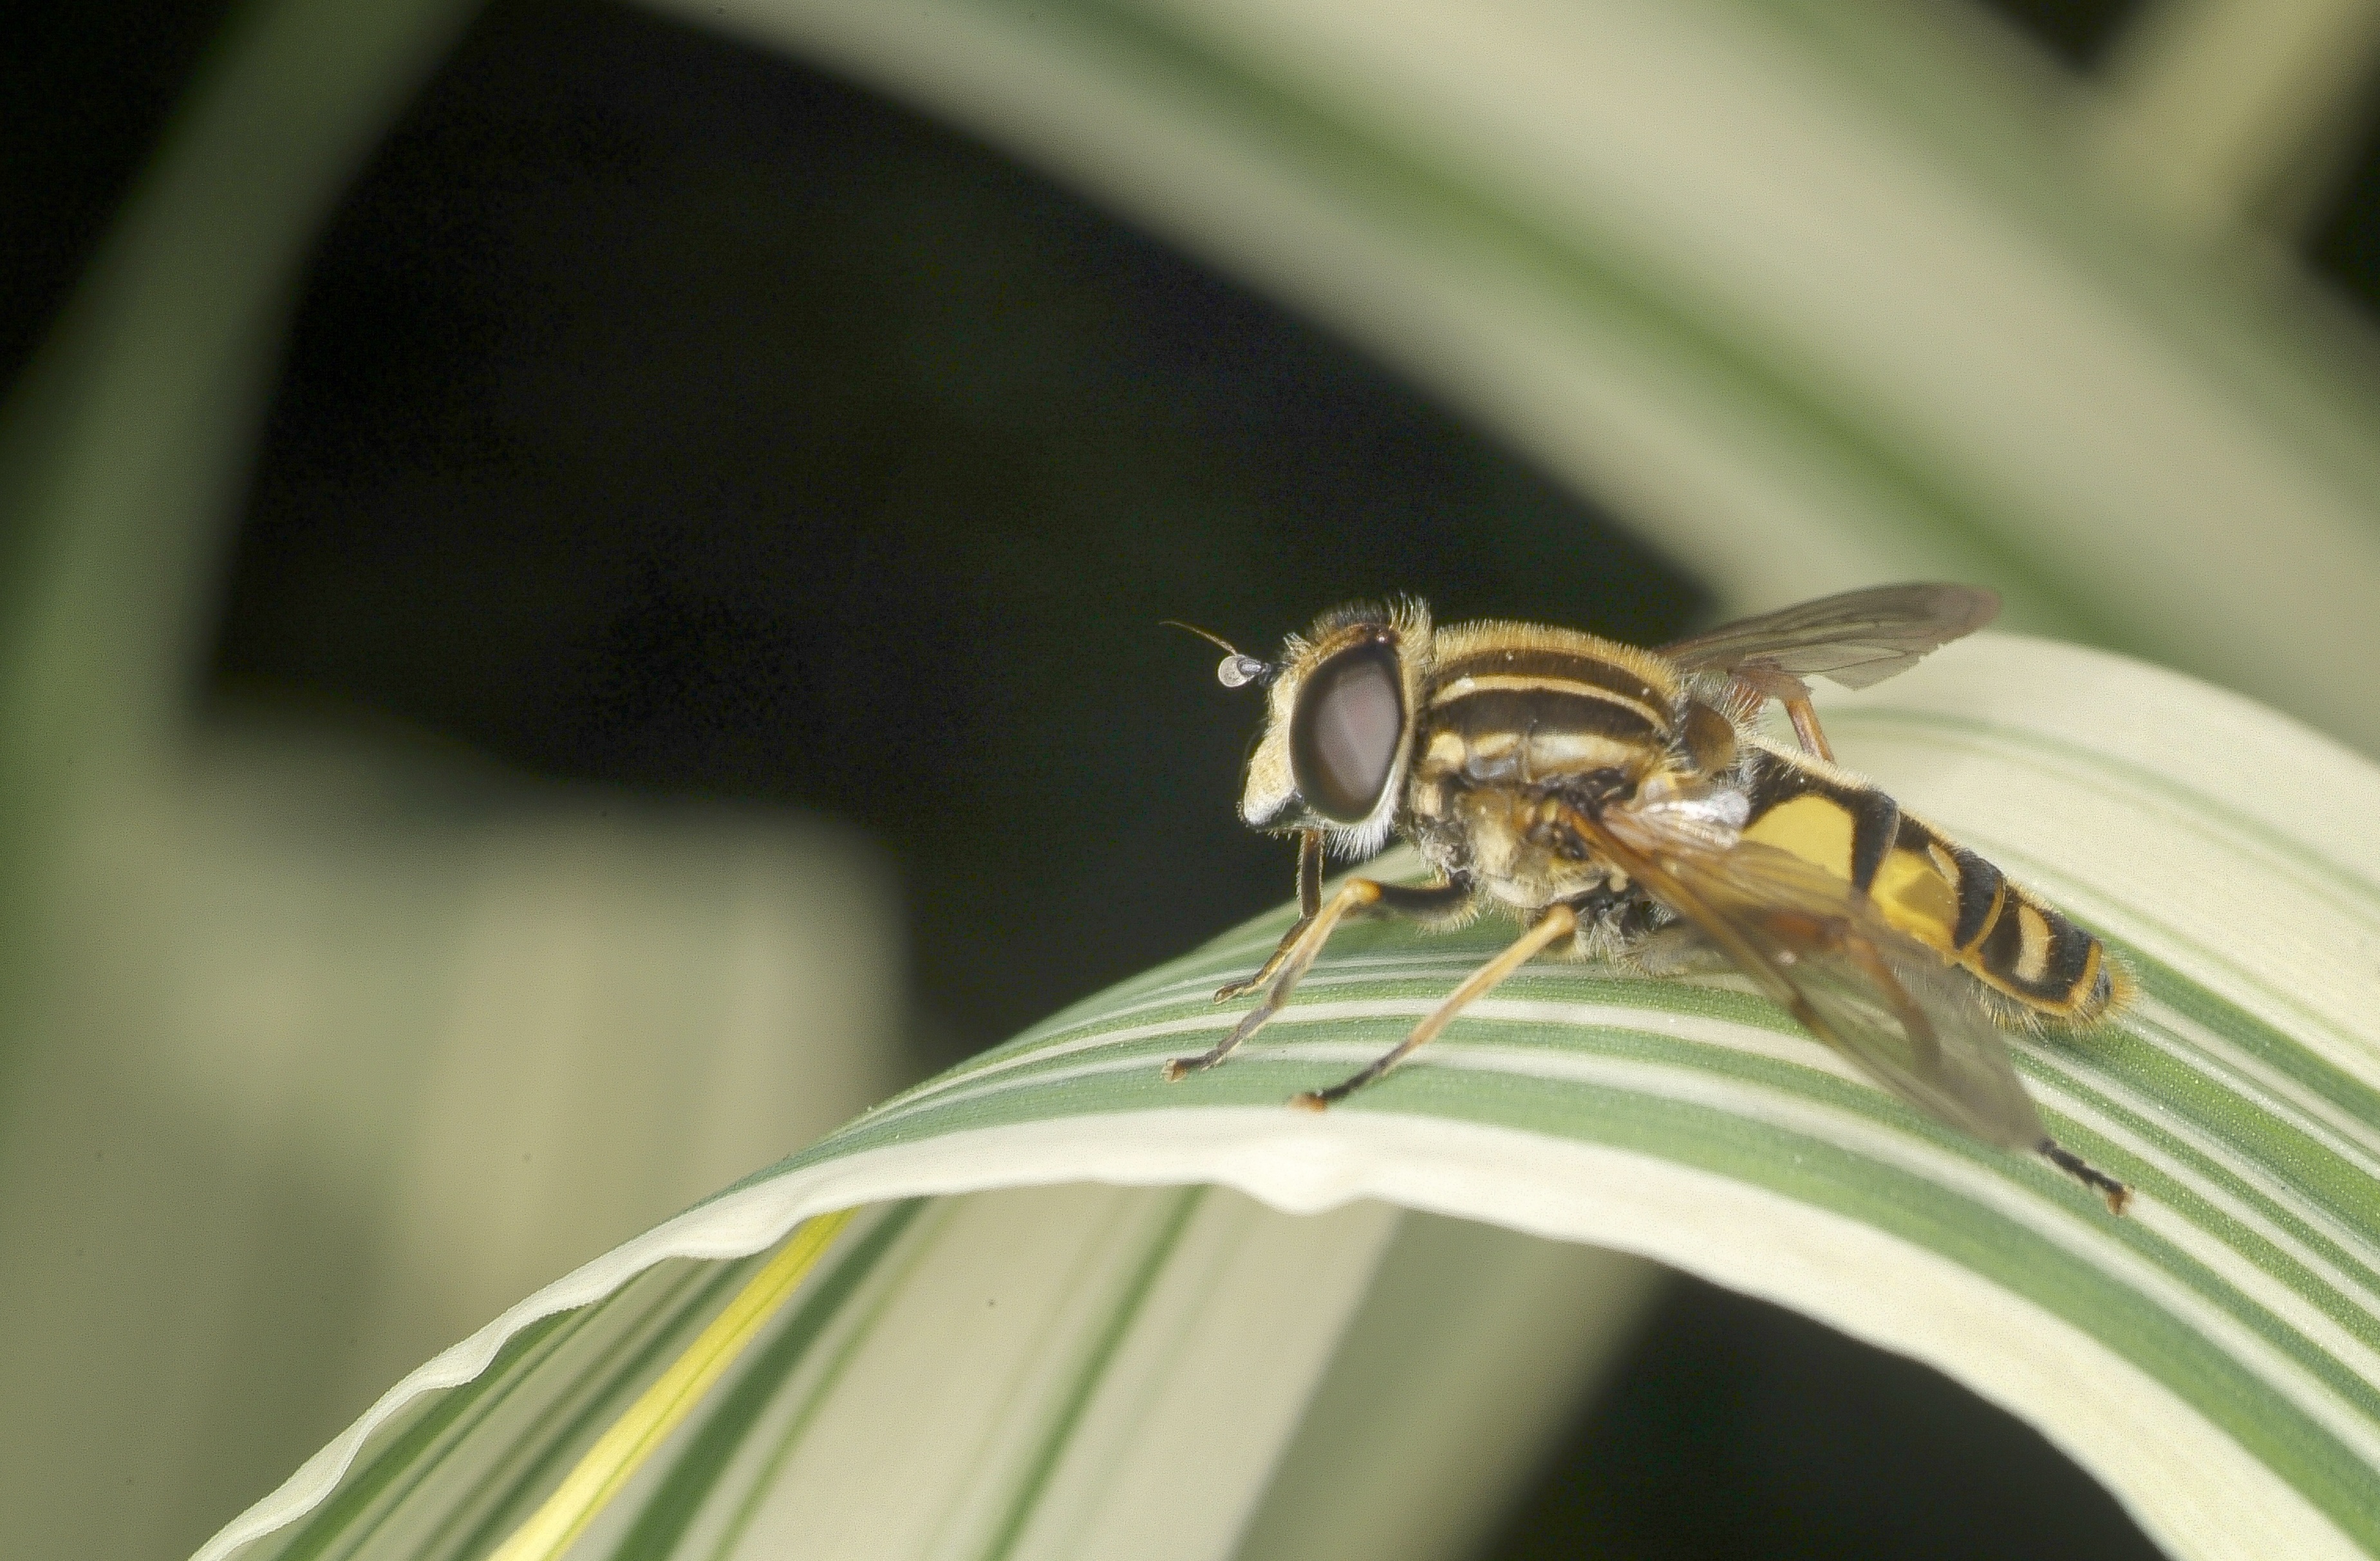
nature, wing, photography, leaf, fly, wildlife, green, insect, macro, yellow, fauna, invertebrate, close up, hoverfly, pest, macro photography, arthropod, plant stem, dragonflies and damseflies